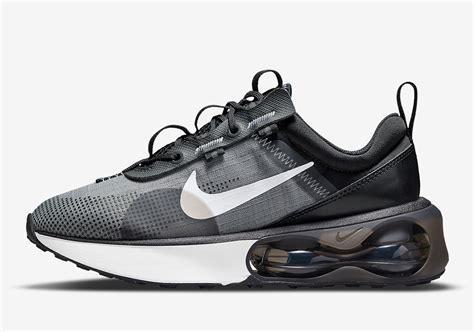
Brand: Nike
Model: Air Max 2021